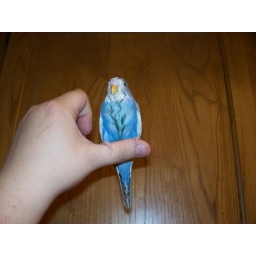
This one had just taken a dip in the water bowl -- Apparently moisture turns turquoisey-blue feathers green.